Thomas Cannuli

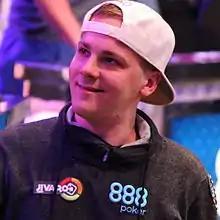
Tom Cannuli in 2015

Thomas Cannuli is an American professional poker player, known for finishing 6th place in the 2015 WSOP Main Event for $1,426,283 and winning a WSOP bracelet in the $3,333 WSOP.com ONLINE No-Limit Hold'em High Roller.